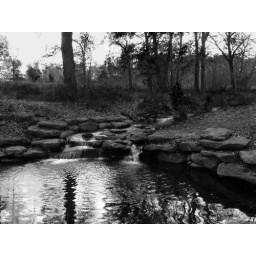
water stream in black and white